Elli Kokkinou

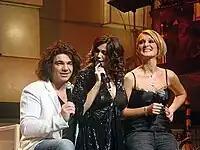
Nikos Kourkoulis, Elli Kokkinou & Natassa Theodoridou at club "Votanikos" in 2006

Following a series of concerts in the United States and Australia with Christos Dantis, Elli Kokkinou returned in the summer of 2005 and began recording songs for her next studio album with Phivos. On November 10, 2005, Kokkinou released her fourth studio album titled "SEX" which was certified gold on the day of its release. The album shortly reached platinum status and was repackaged on November 13, 2006, as "Ki' Allo Platinum Edition" (More). "Ki' Al'lo" featured 4 new songs and a bonus DVD, including a duet with Thanos Petrelis and the French-language version of the single "SEX" first performed at the "MAD Music Video Awards" in 2006. For the winter season of 2006–2007, Kokkinou performed with Petrelis at club "Apollon".